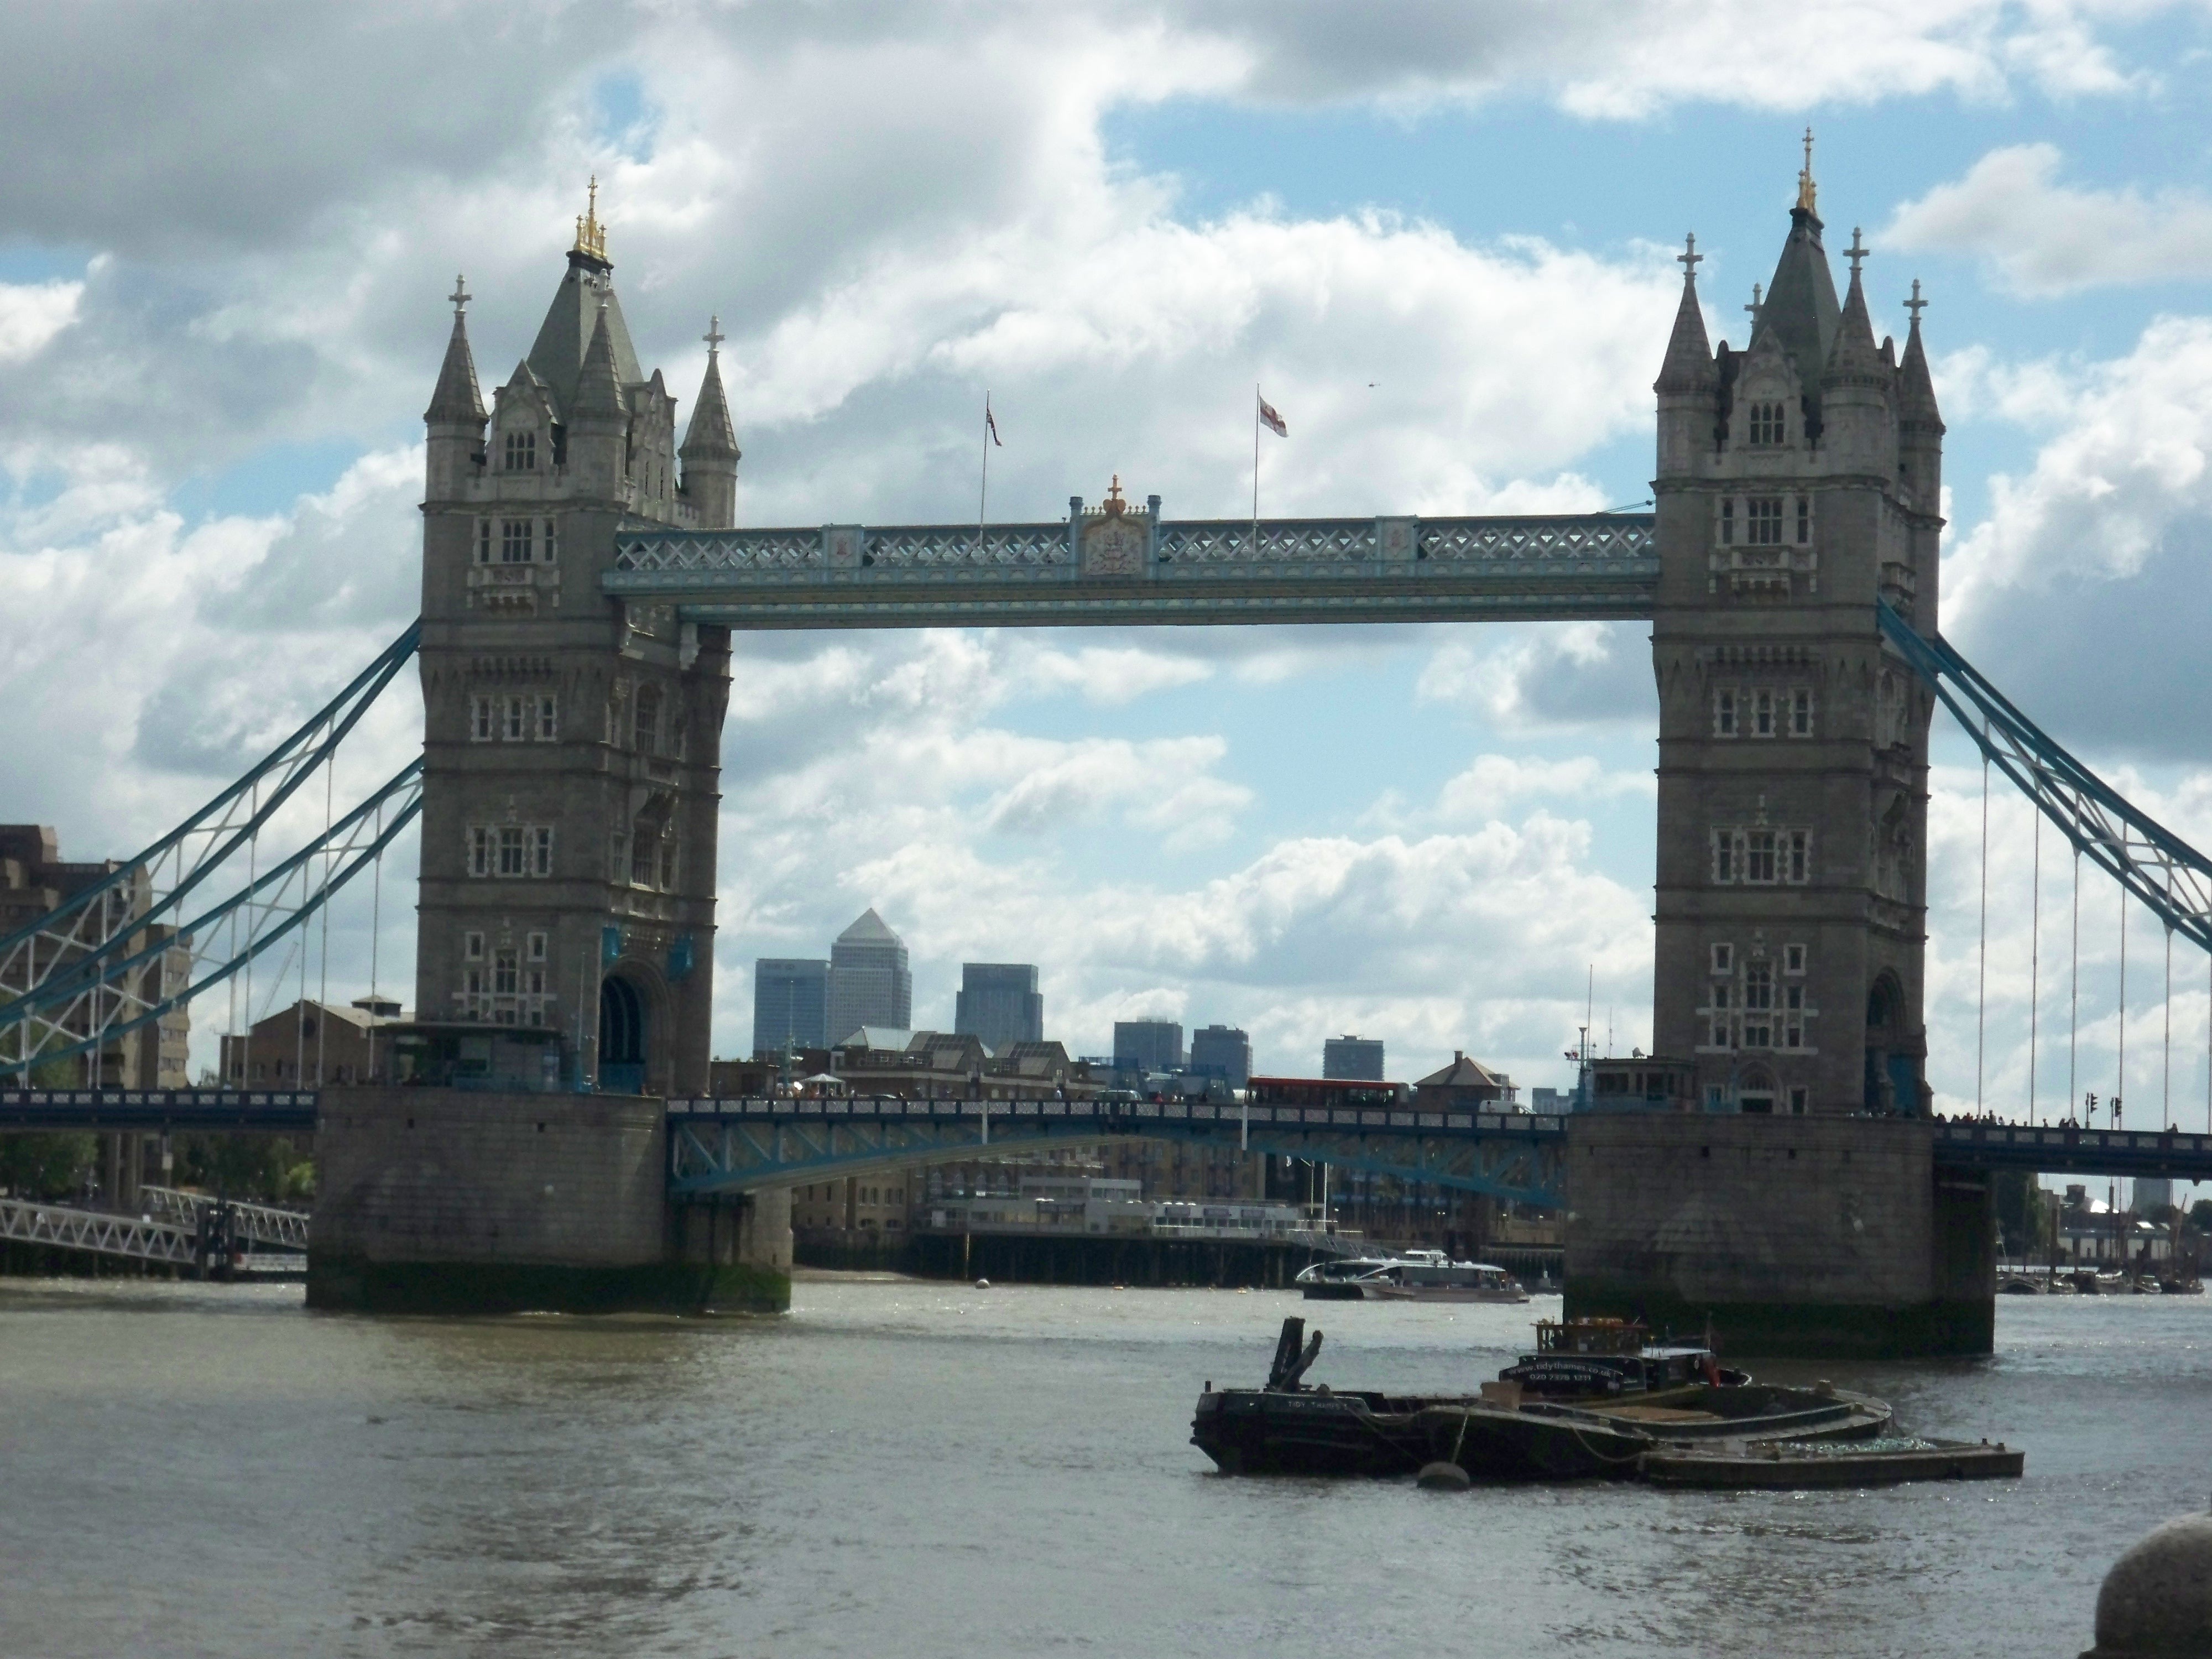
bridge, river, cityscape, tower, landmark, tourism, tower bridge, waterway, london, thames, tours, nonbuilding structure